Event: Nepal Earthquake
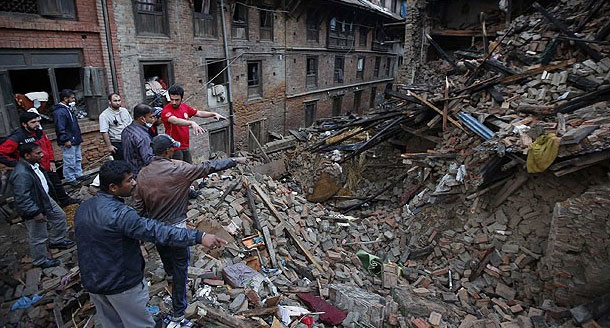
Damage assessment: damage